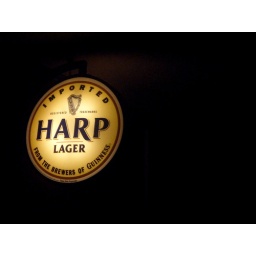
This sign for Harp Lager caught my eye while hanging out in a bar on Halloween.